Altenstein Castle (Lower Franconia)

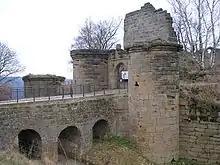
Bridge, gate and "bergfried"

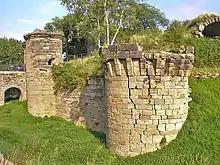
The northwestern fortifications

The castle was the seat of the lords of "Stein zu Altenstein". The Steins split into two lines around 1200. The "Stein von Lichtenstein" ("Steins of Lichtenstein") had their seat at the castle of Lichtenstein. The origin of this family is thought to be the "Teufelsstein", a rock castle that used to stand on a site below Lichtenstein Castle.